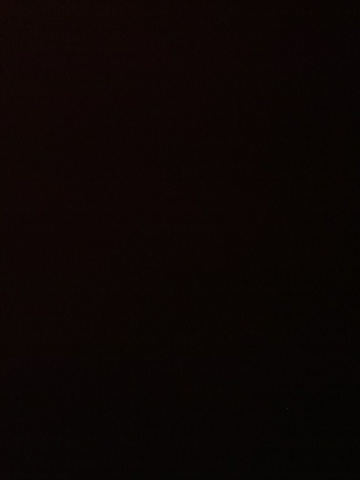Question: You are weird
Answer: unanswerable